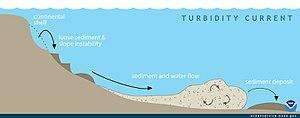
Le canyon du Congo est un canyon sous-marin se trouvant dans l'océan Atlantique au large de l'embouchure du fleuve Congo en Afrique. C'est l'un des plus grands canyons sous-marins au monde.
Un courant de turbidité est le plus souvent un courant sous-marin d'eau généralement rapide et chargée de sédiments descendant une pente ; bien que les recherches récentes indiquent que les sédiments saturés d'eau peuvent être le principal acteur du processus. Des courants de turbidité peuvent également se produire dans d'autres fluides que l'eau.